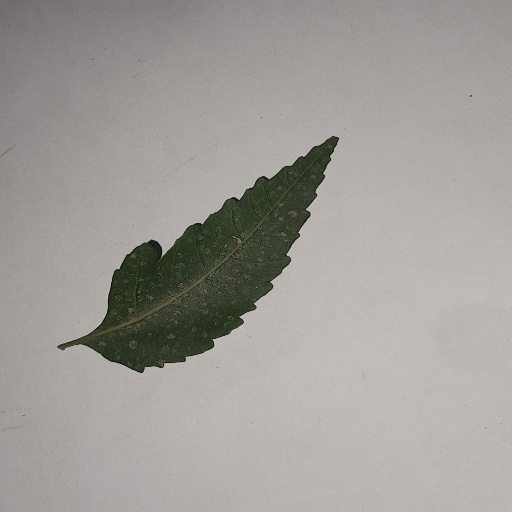
Species: Neem
Leaf condition: Powdery Mildew